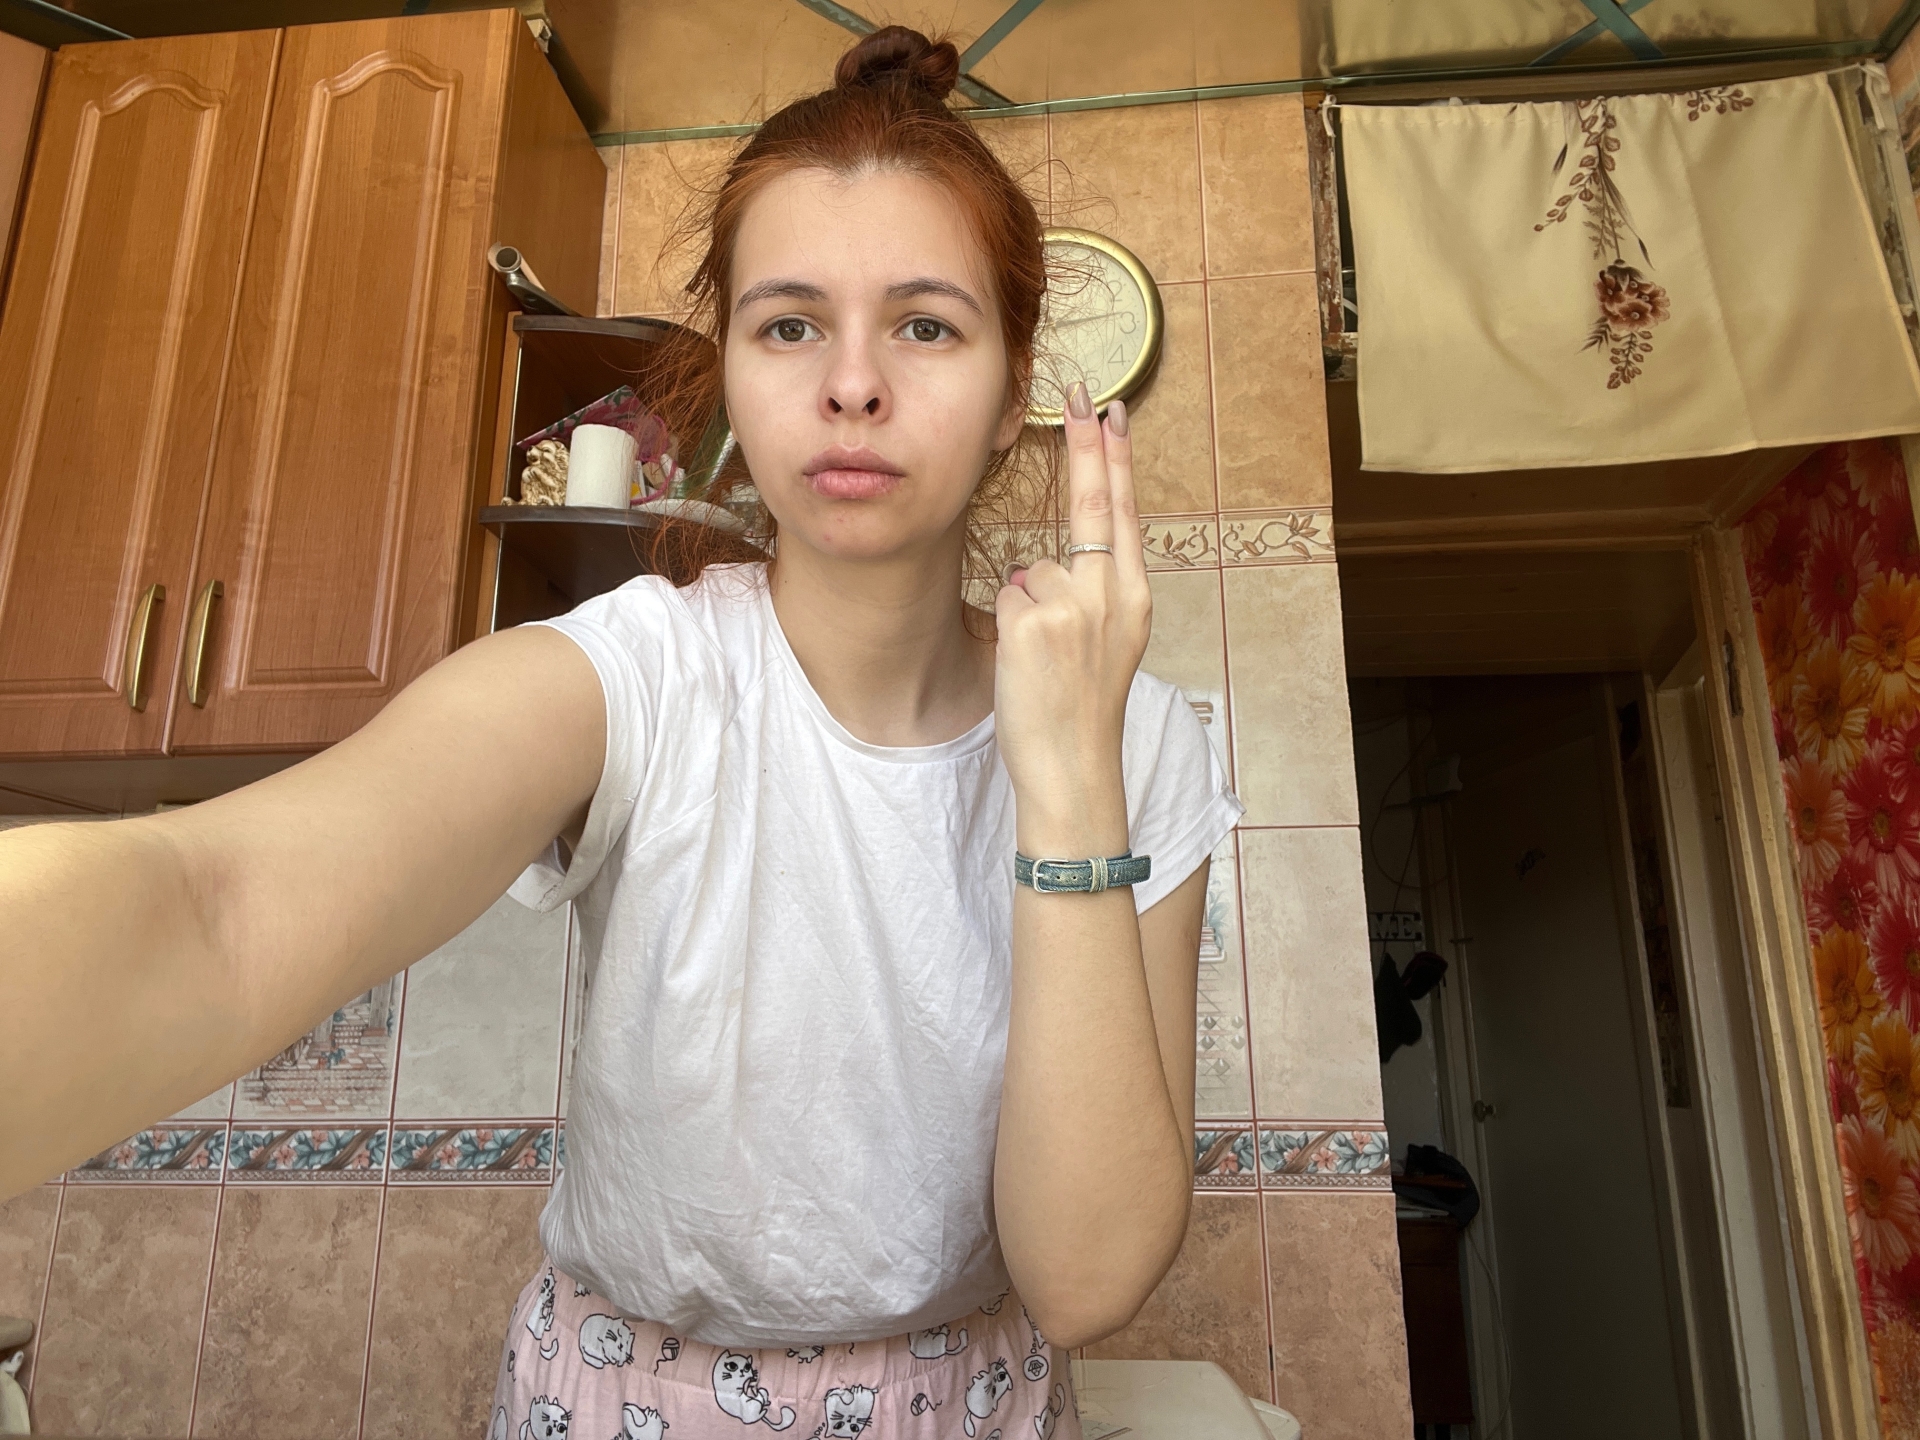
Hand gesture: two_up_inverted